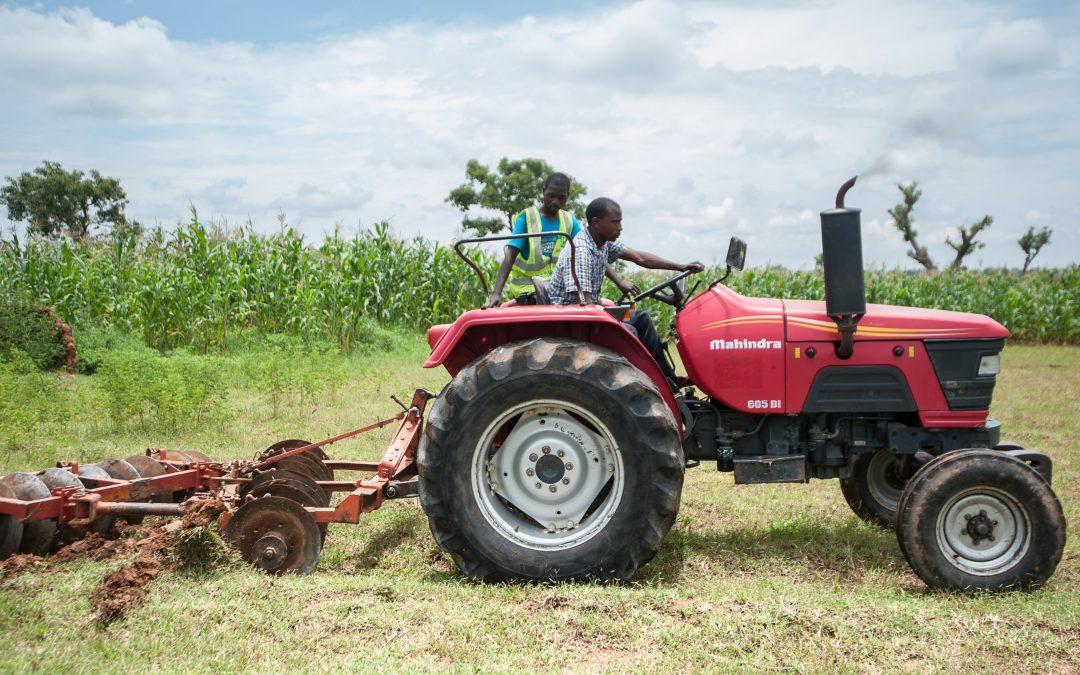
Wanamume wawili wakifanya kilimo kwa kutumia mashine maalumu ya kulimia, wakiwa ndani ya shamba kubwa la mahindi na mimea mbalimbali, huku mmoja akiwa ni kiongozi wa kuendesha gari hilo, maalumu la kilimo.